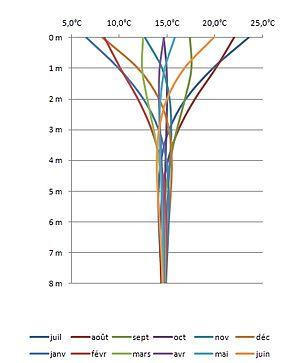
amortissement thermique des fluctuations météorologiques en fonction de la profondeur et du mois de l'année
L'architecture bioclimatique est une discipline de l'architecture dont l'objectif est de tirer parti des conditions d'un site et de son environnement.